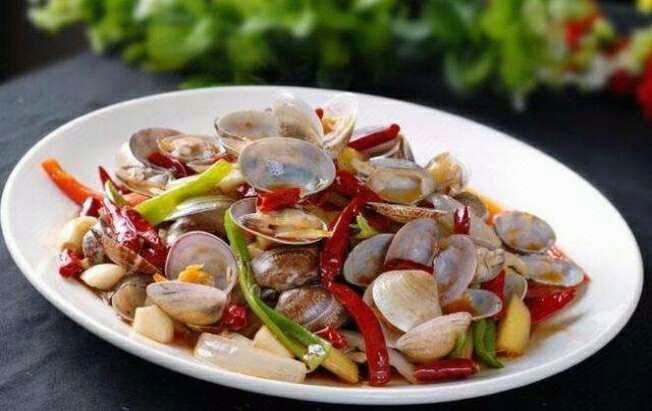
Label: Manila_Clams